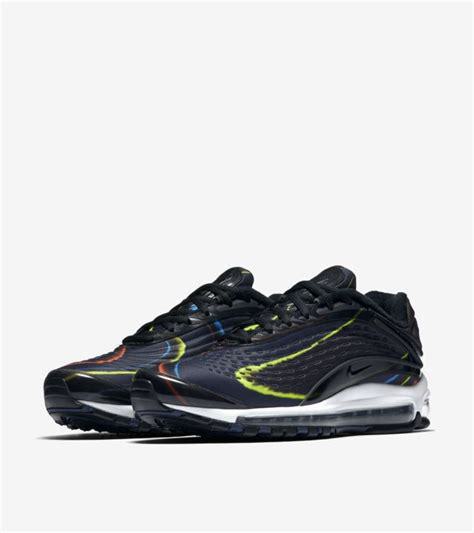
Brand: Nike
Model: Air Max Deluxe